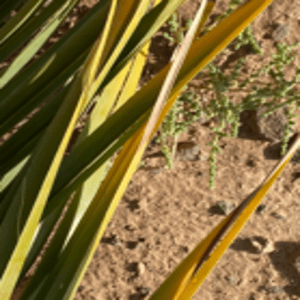
Label: Potassium Deficiency